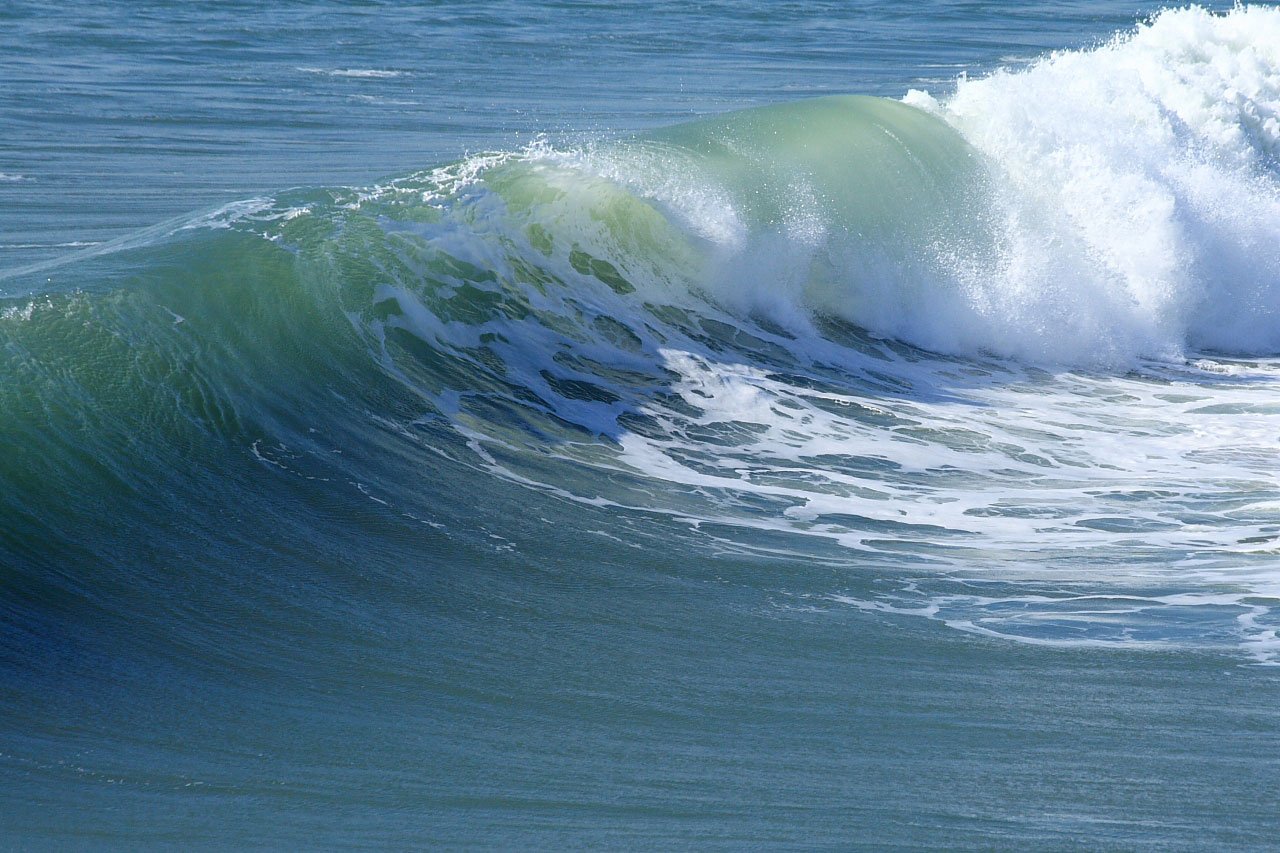
beach, sea, coast, water, nature, ocean, shore, wave, surf, surfing, surfboard, california, sports, pacific, curl, huntington, water sport, wind wave, boardsport, surfing equipment and supplies, surface water sports, bodyboarding